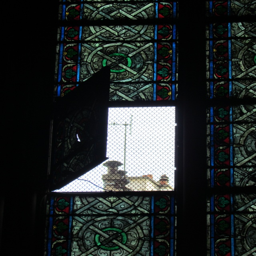
did you know that some of the windows open ?